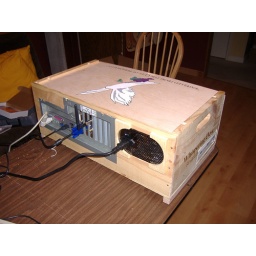
Rear of wine box computer with most of plugs in place.